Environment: real
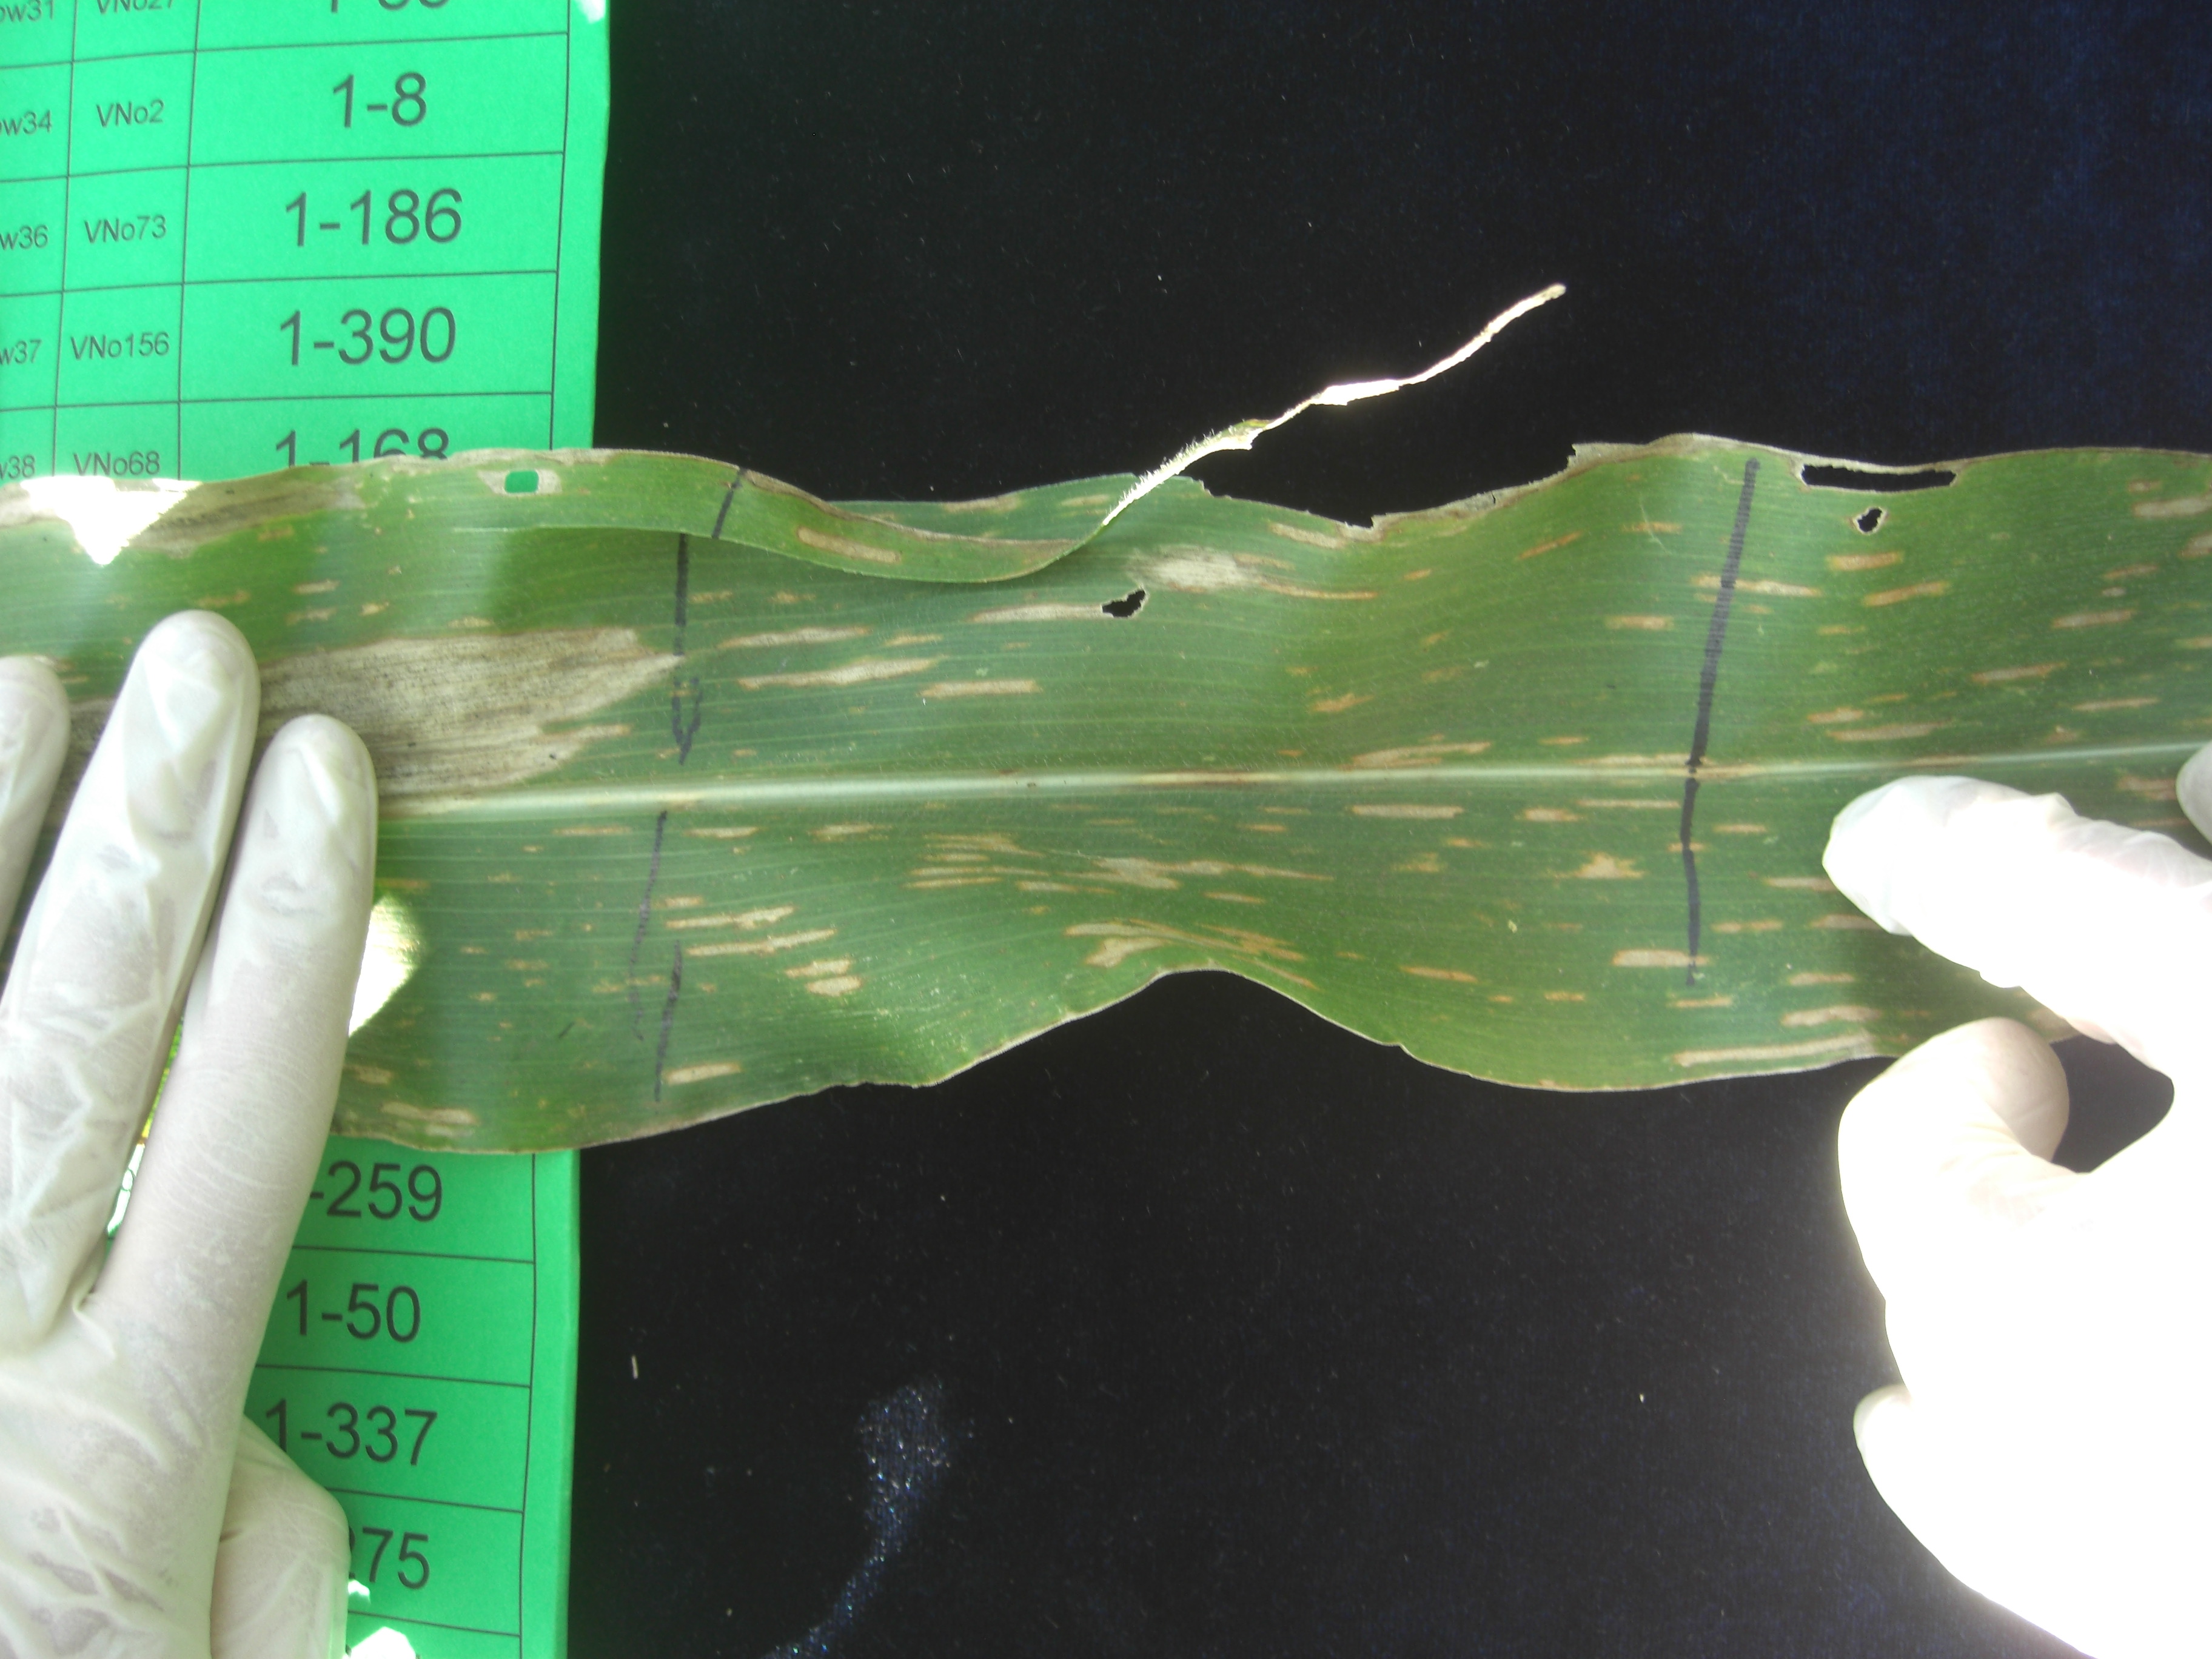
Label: gray_leaf_spot